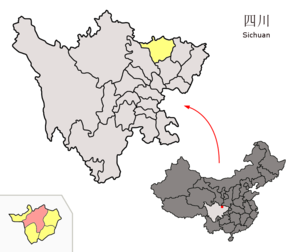
Le district de Shizhong est une subdivision administrative de la province du Sichuan en Chine. Il est placé sous la juridiction de la ville-préfecture de Guangyuan.
Le district de Chaotian est une subdivision administrative de la province du Sichuan en Chine. Il est placé sous la juridiction de la ville-préfecture de Guangyuan.
Le district de Zhaohua est une subdivision administrative de la province du Sichuan en Chine. Il est placé sous la juridiction de la ville-préfecture de Guangyuan.